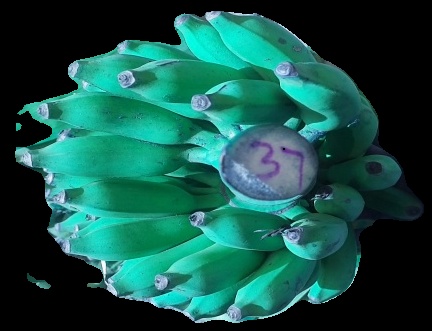
Variety: elakki-bale
Grade: grade3